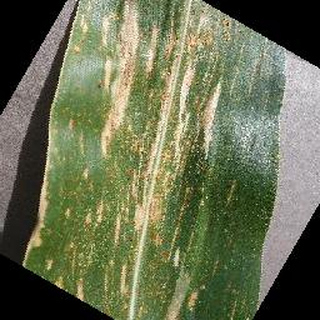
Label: corn_cercospora_leaf_spot